Jacques Thomas Sarrut

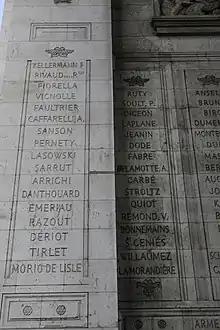
Sarrut is the tenth name on Column 21 on the Arc de Triomphe

Jacques Thomas Sarrut (16 August 1765 – 26 June 1813) joined the French army and became a division commander in the First French Empire of Napoleon. He led a regiment at Hohenlinden, a brigade at Jena, Bussaco, and Fuentes de Oñoro, and a division at Salamanca. He was mortally wounded while leading his soldiers against the Anglo-Allied army at the Battle of Vitoria. Sarrut is one of the names inscribed under the Arc de Triomphe on Column 21.